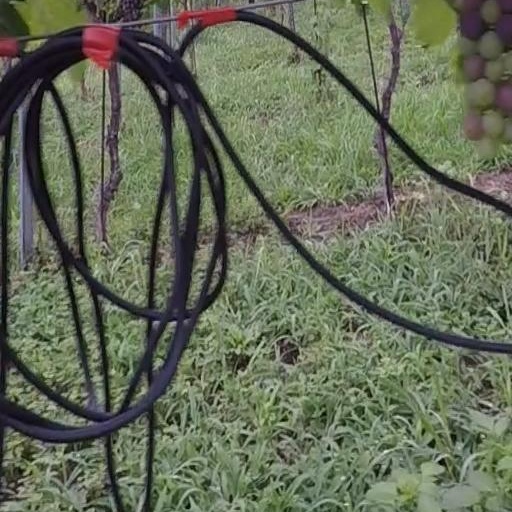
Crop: grape